Men in the Raw

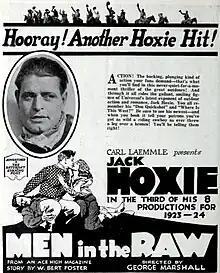
Advertisement

Men in the Raw is a 1923 American silent Western film directed by George Marshall and written by George Hively. The film stars Jack Hoxie, Marguerite Clayton, Sid Jordan, J. Morris Foster, Tom Kerrick, and William Lowery. The film was released on October 16, 1923, by Universal Pictures.